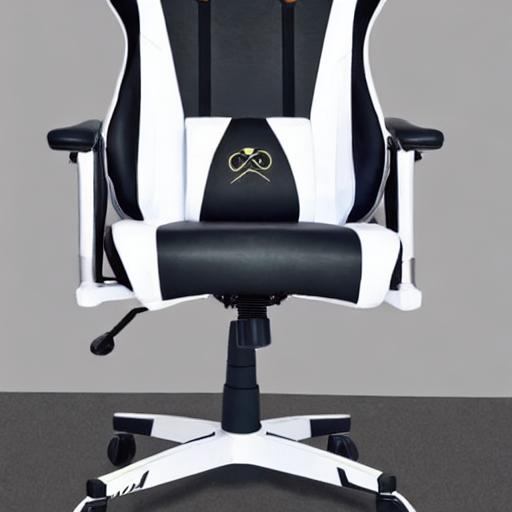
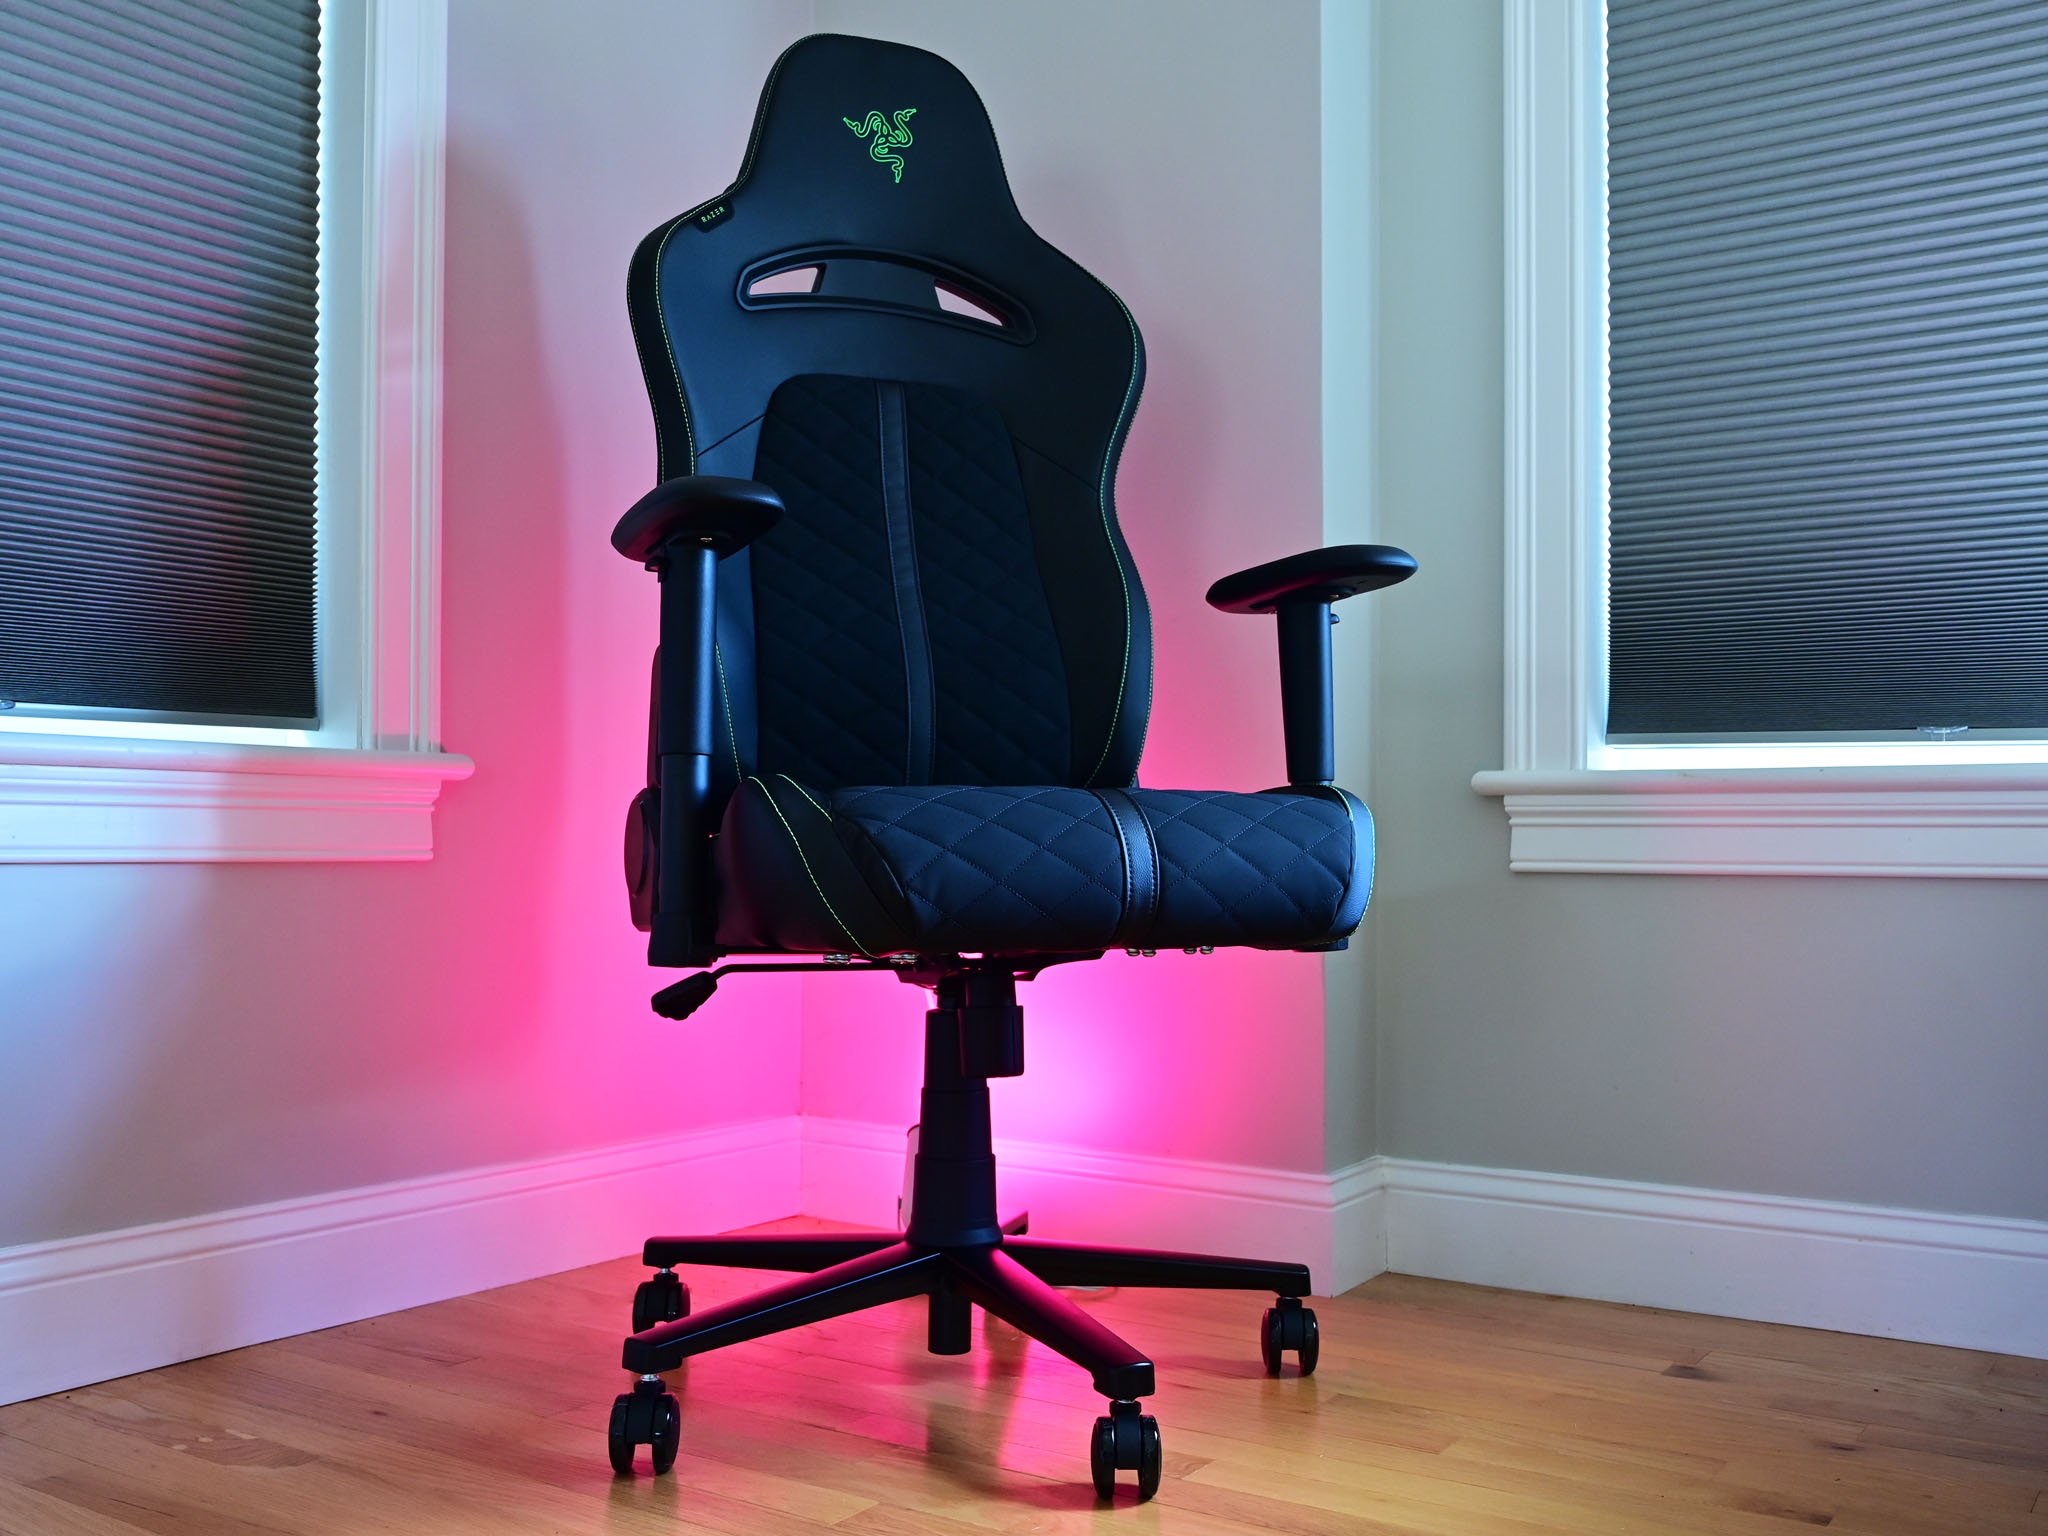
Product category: items_chair
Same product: no